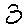
Label: 3